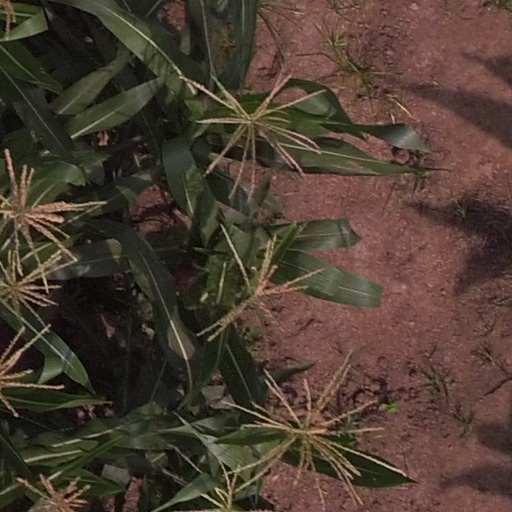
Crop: maize; corn